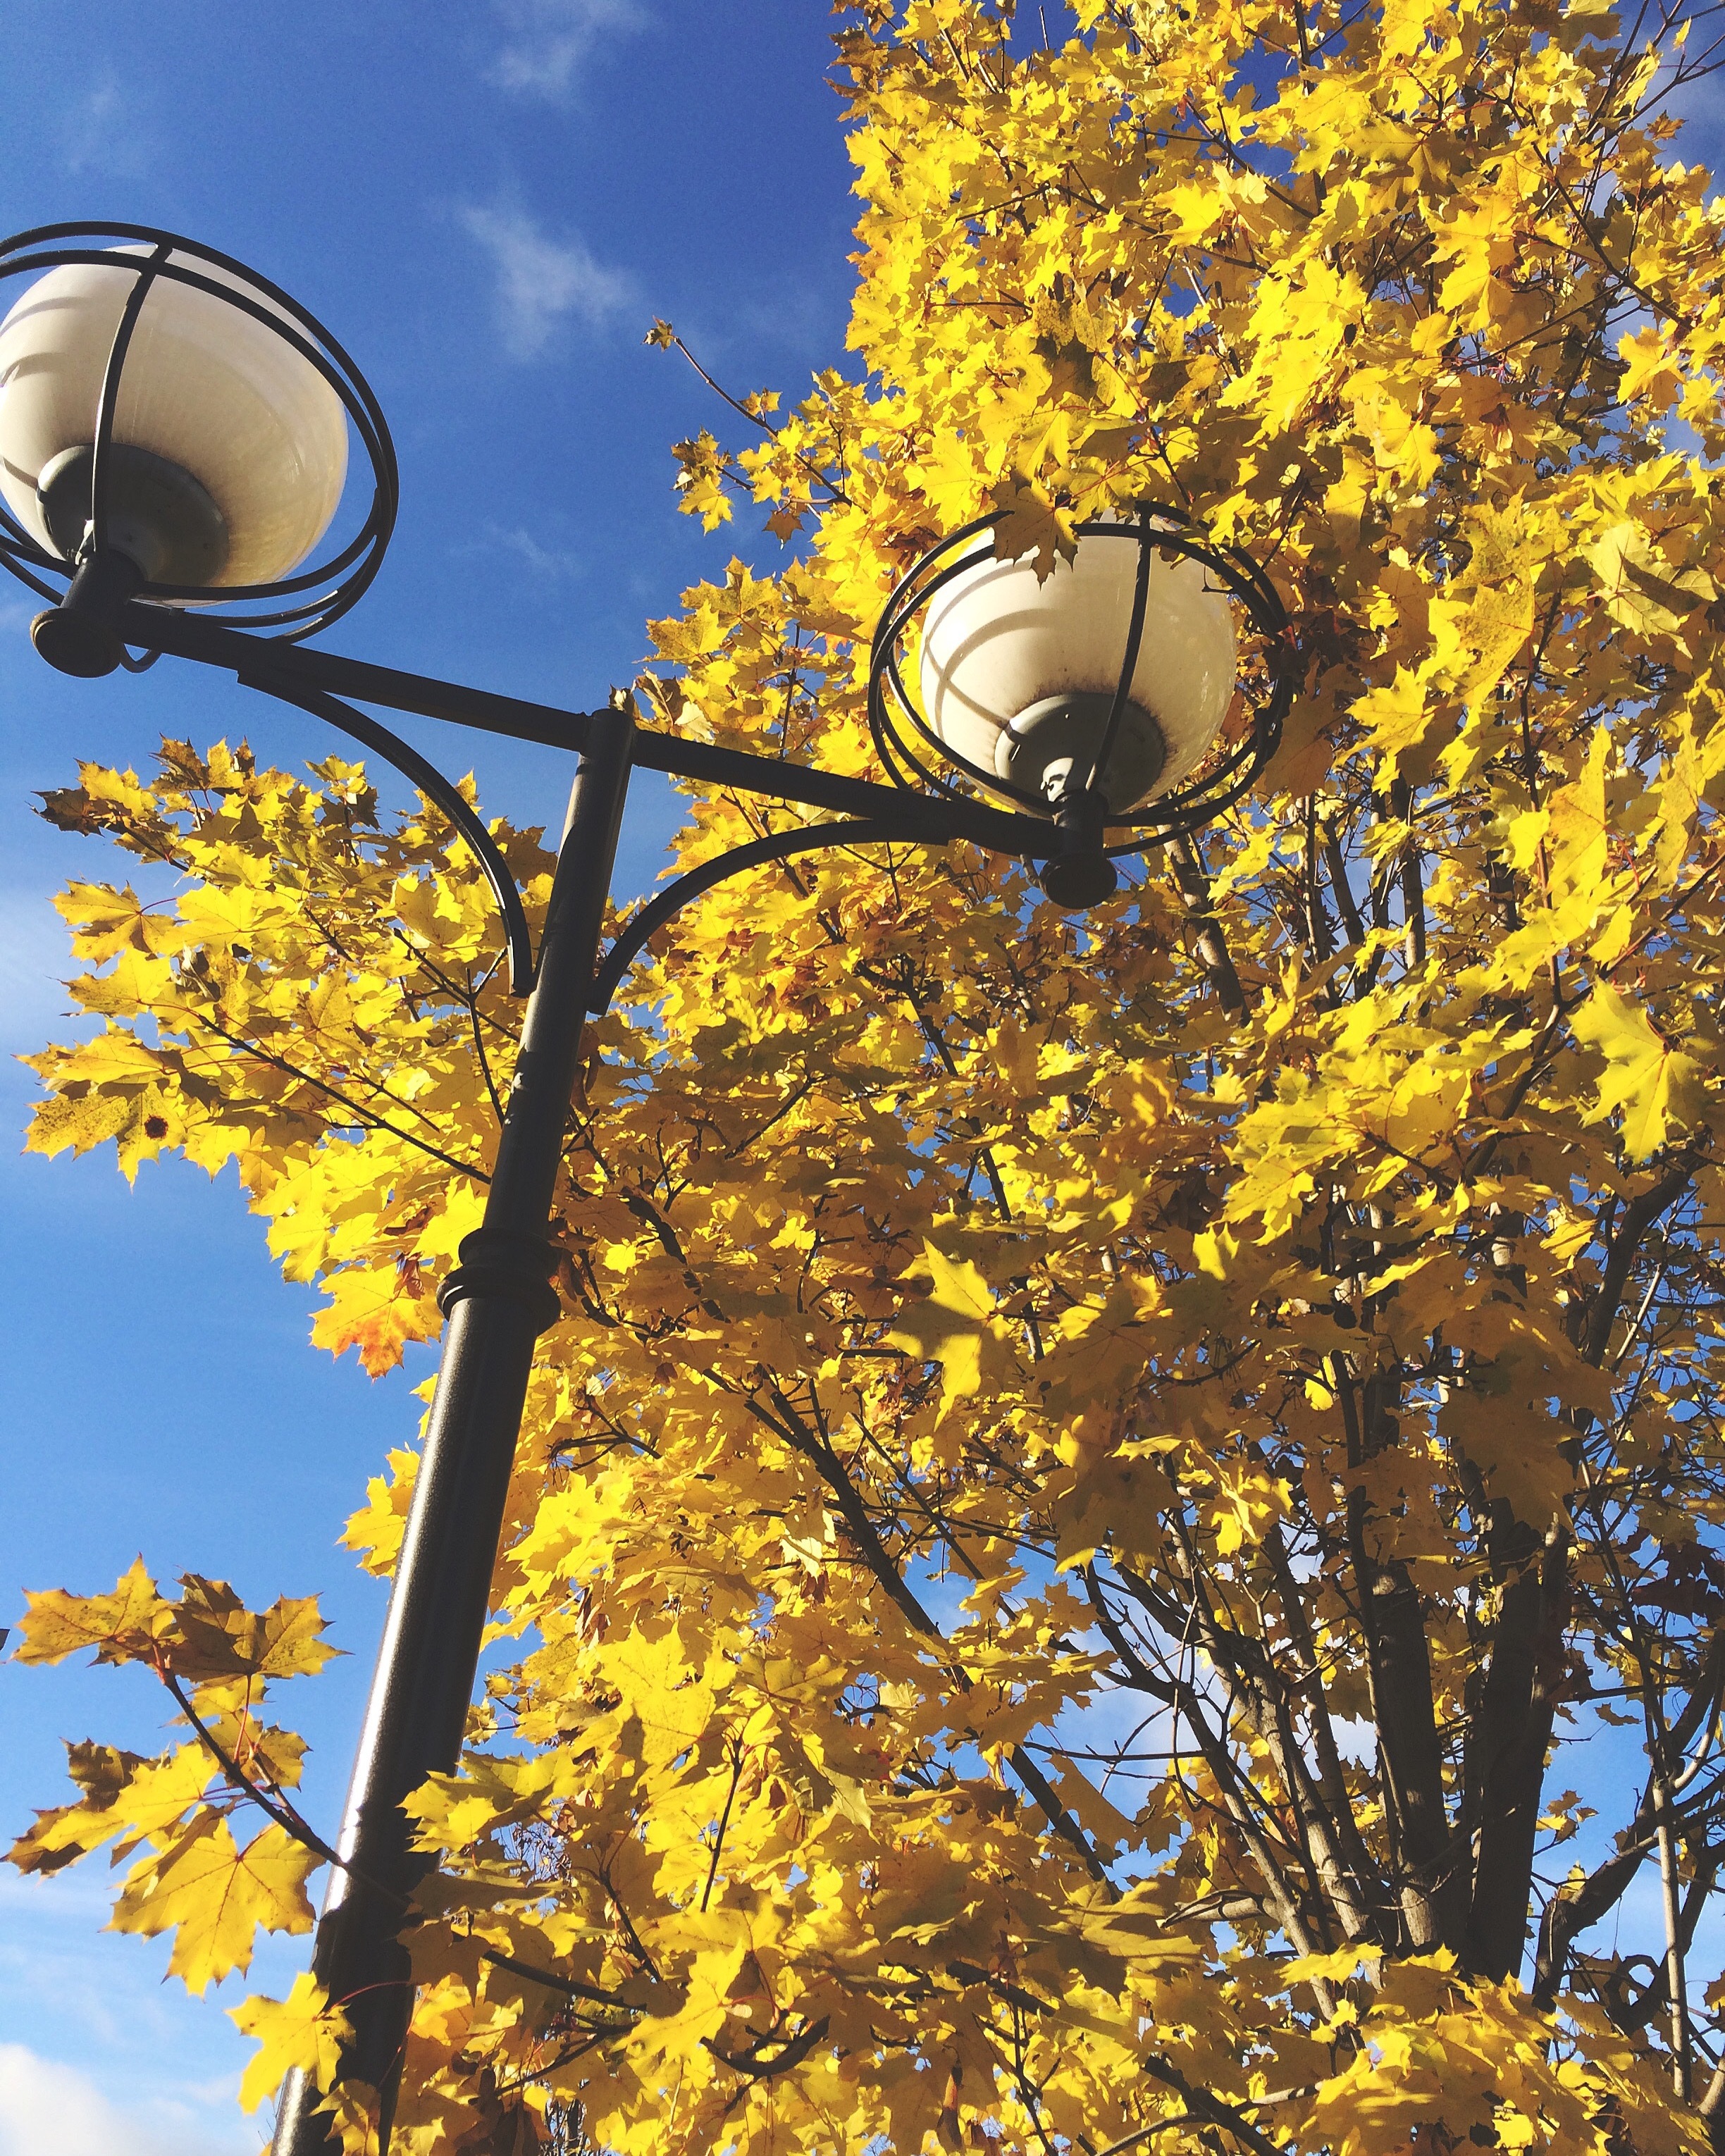
tree, branch, light, plant, sunlight, leaf, flower, autumn, street light, yellow, lighting, season, maidenhair tree, woody plant